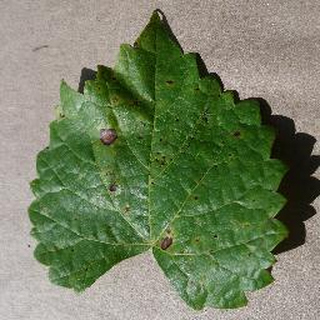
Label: grape_black_rot